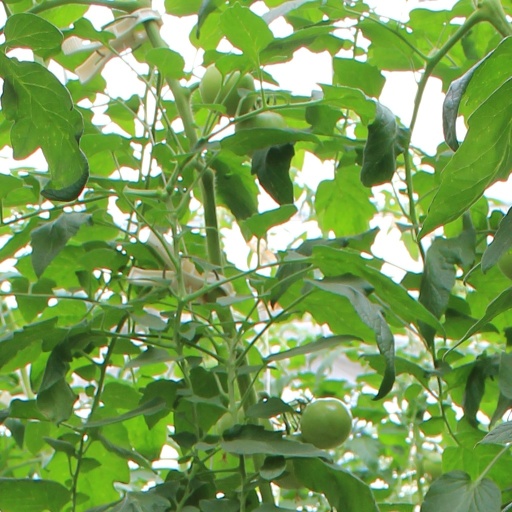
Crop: tomato